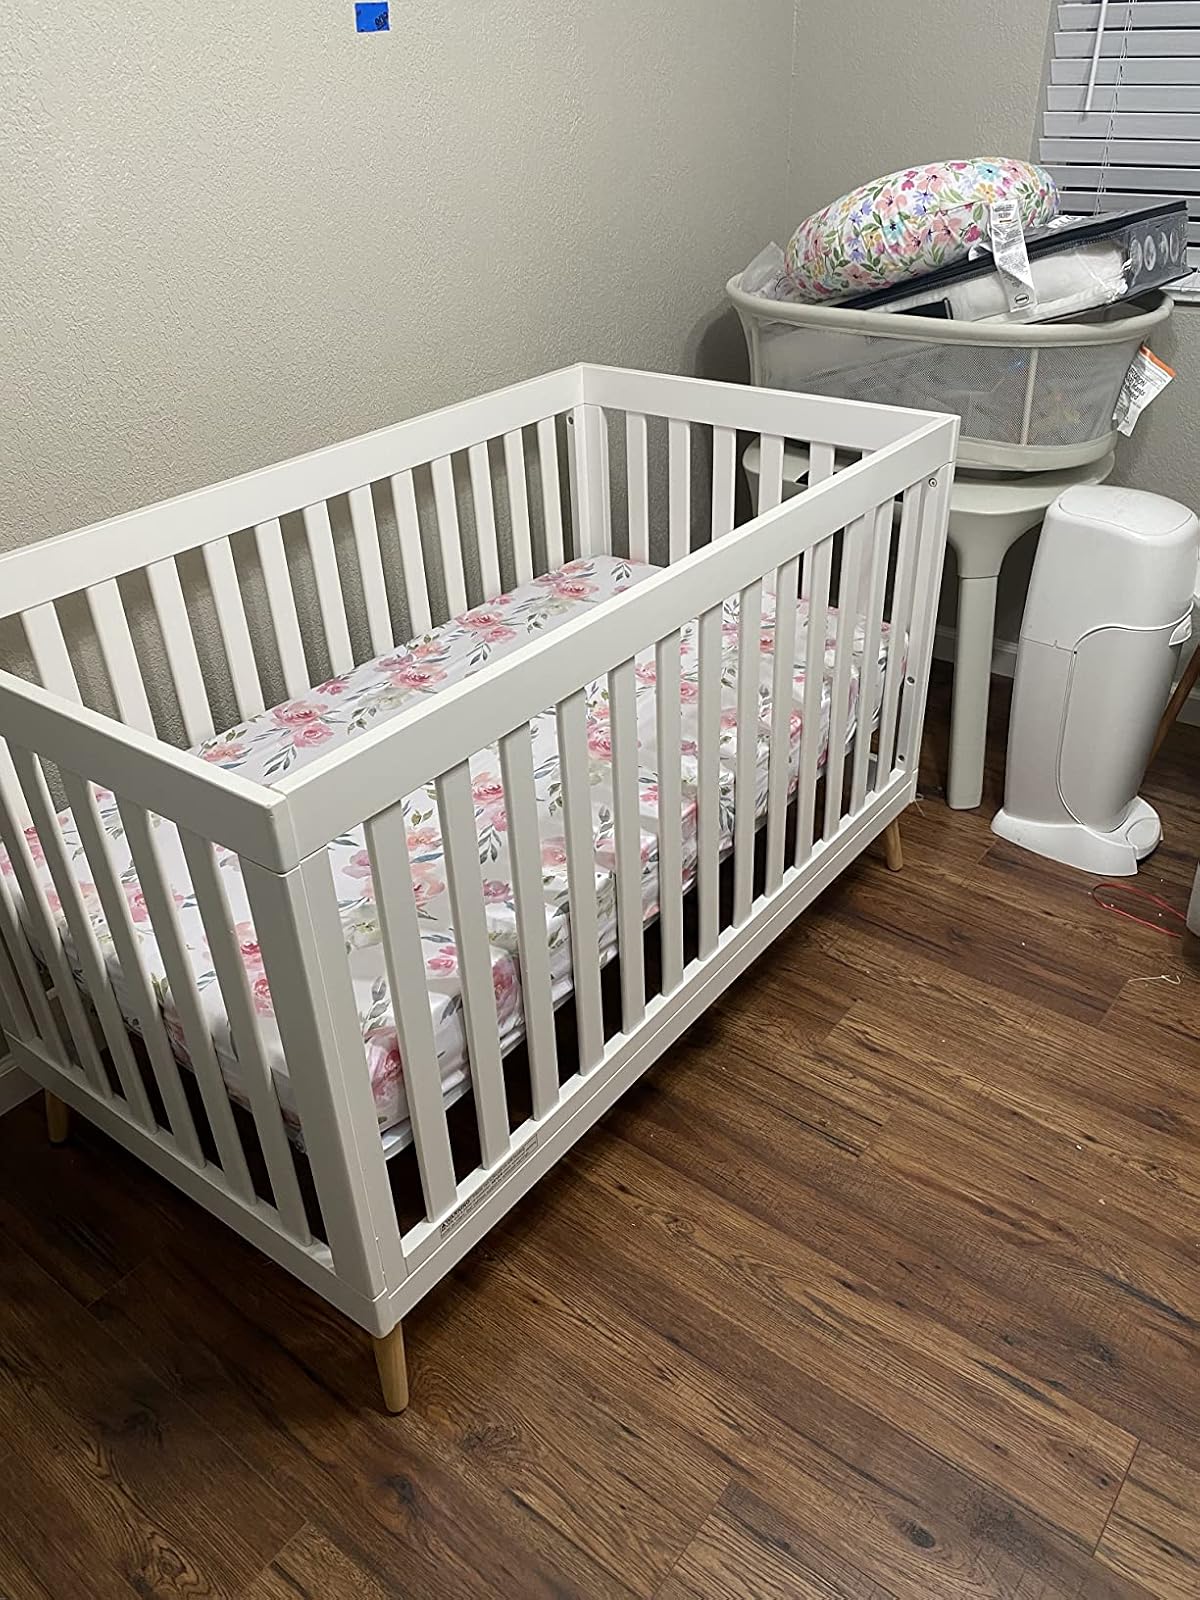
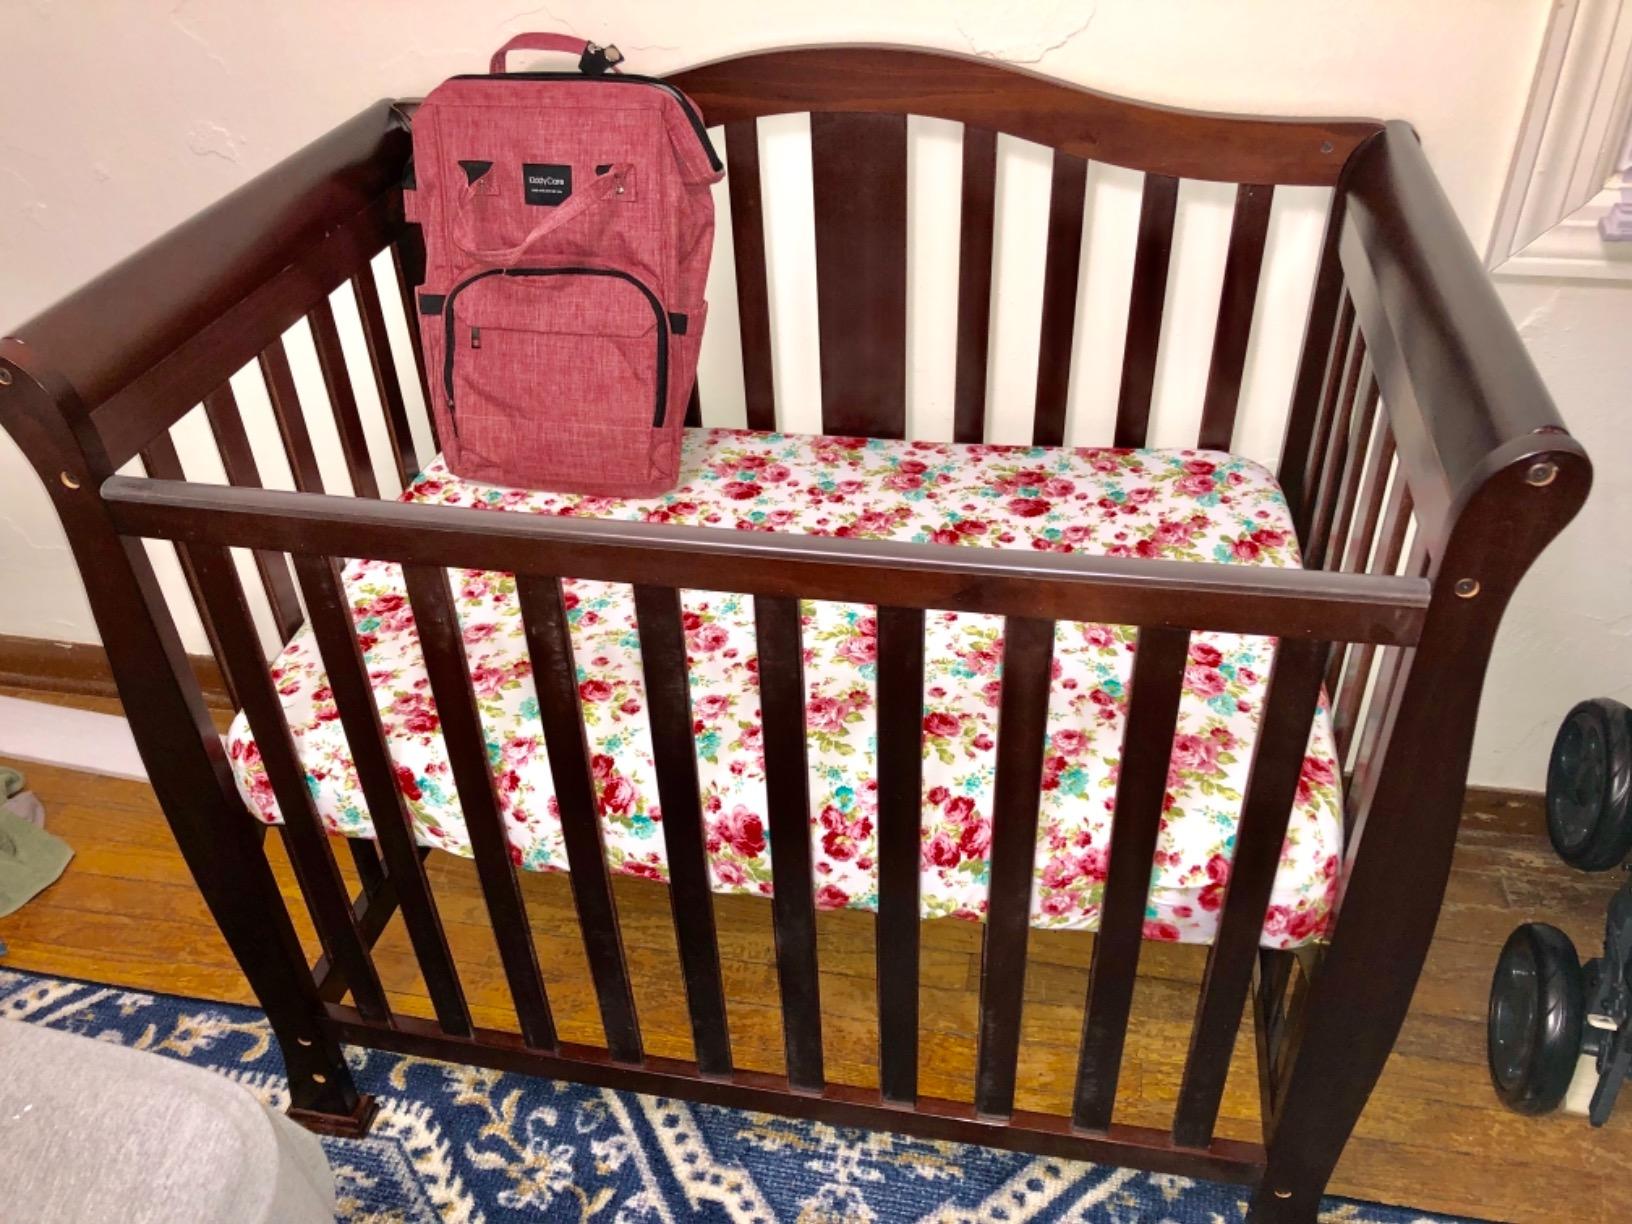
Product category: products_crib
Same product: no